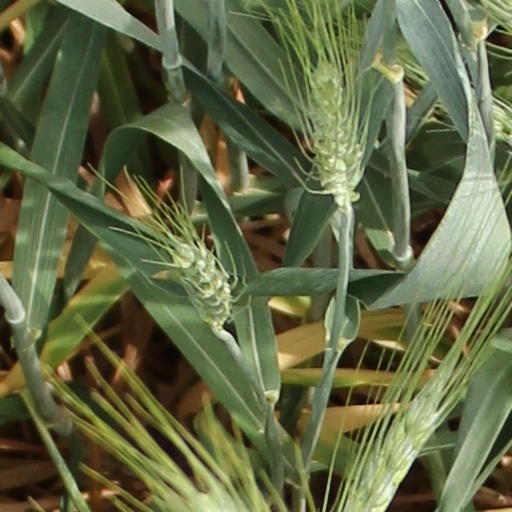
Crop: wheat